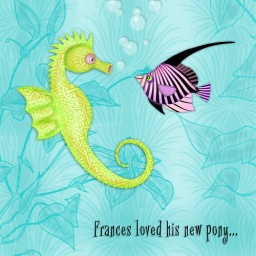
Frances the fish falls in love with a sea horse as his new pony. Aqua patterned background. Digital Illustration.